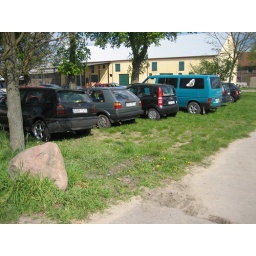
And every car in the parking lot had a Polish license plate